Strade Bianche Donne

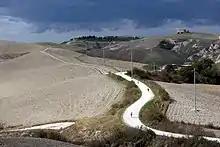
One of the gravel roads in the province of Siena

The Strade Bianche starts and finishes in Siena, crossing the southern half of the province of Siena in Tuscany. The race is run over on undulating terrain and is characterized by the presence of white gravel roads; unpaved country lanes winding through the hills and vineyards of the Chianti region. There are sectors of gravel in varying lengths and difficulty, with the 2025 edition of the race featuring of dirt roads.